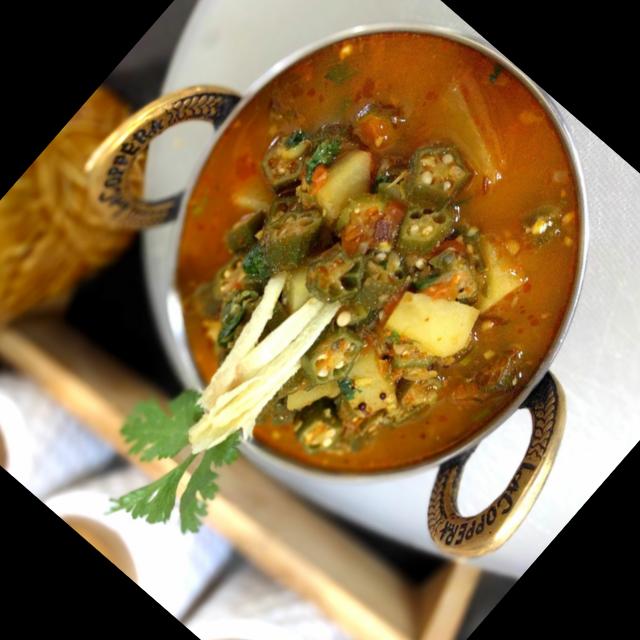
Dish: bhindi_masala